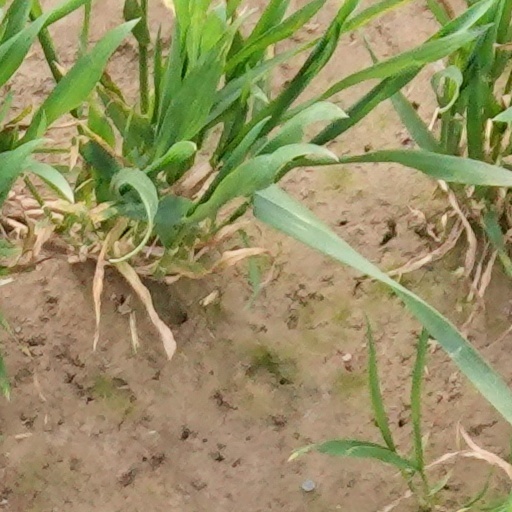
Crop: wheat